Hurricane Tomas

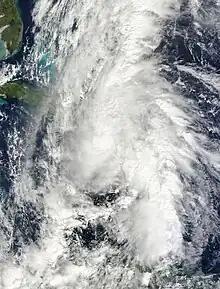
Hurricane Tomas moving through the Greater Antilles on November 5

Following its deterioration, Tomas diverged toward the northwest over the central Caribbean. The circulation lost further definition, adjoining a wide stretch of low pressures spanning the western Caribbean. A Hurricane Hunters mission to determine whether Tomas retained its status as a tropical cyclone found that the mean low-level circulation had reformed to the northeast of the previous center. Tomas reattained tropical storm strength late on November 3, and although the low- and mid-level centers were initially nonaligned, slow restrengthening ensued into the next day. Tomas turned northward ahead of an unseasonably strong deep-layered trough, circumnavigating the western periphery of the subtropical ridge. Over a six-hour period, the cyclone's core thunderstorm activity became much more concentrated, with a corresponding quick drop in central pressure. While turning northeastward into the Windward Passage, Tomas regained hurricane status around 0600 UTC on November 5, just west-southwest of the western tip of Haiti.